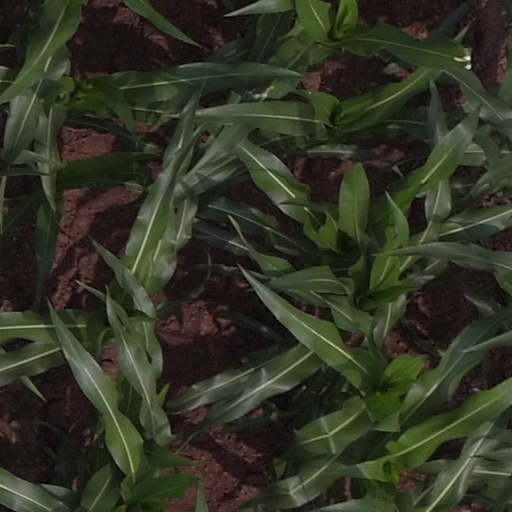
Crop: maize; corn